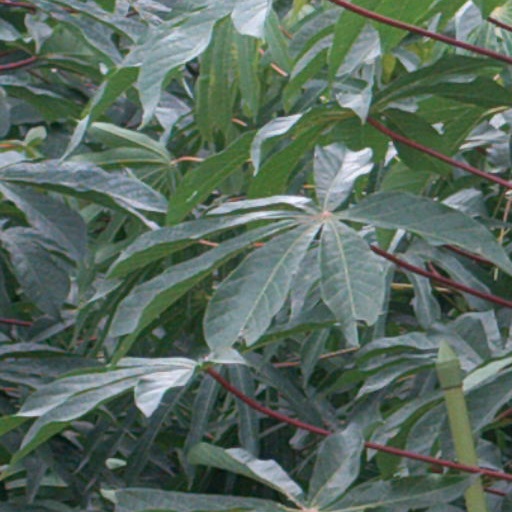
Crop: cassava